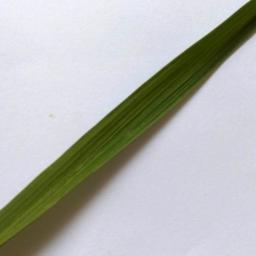
Label: Rice___Healthy